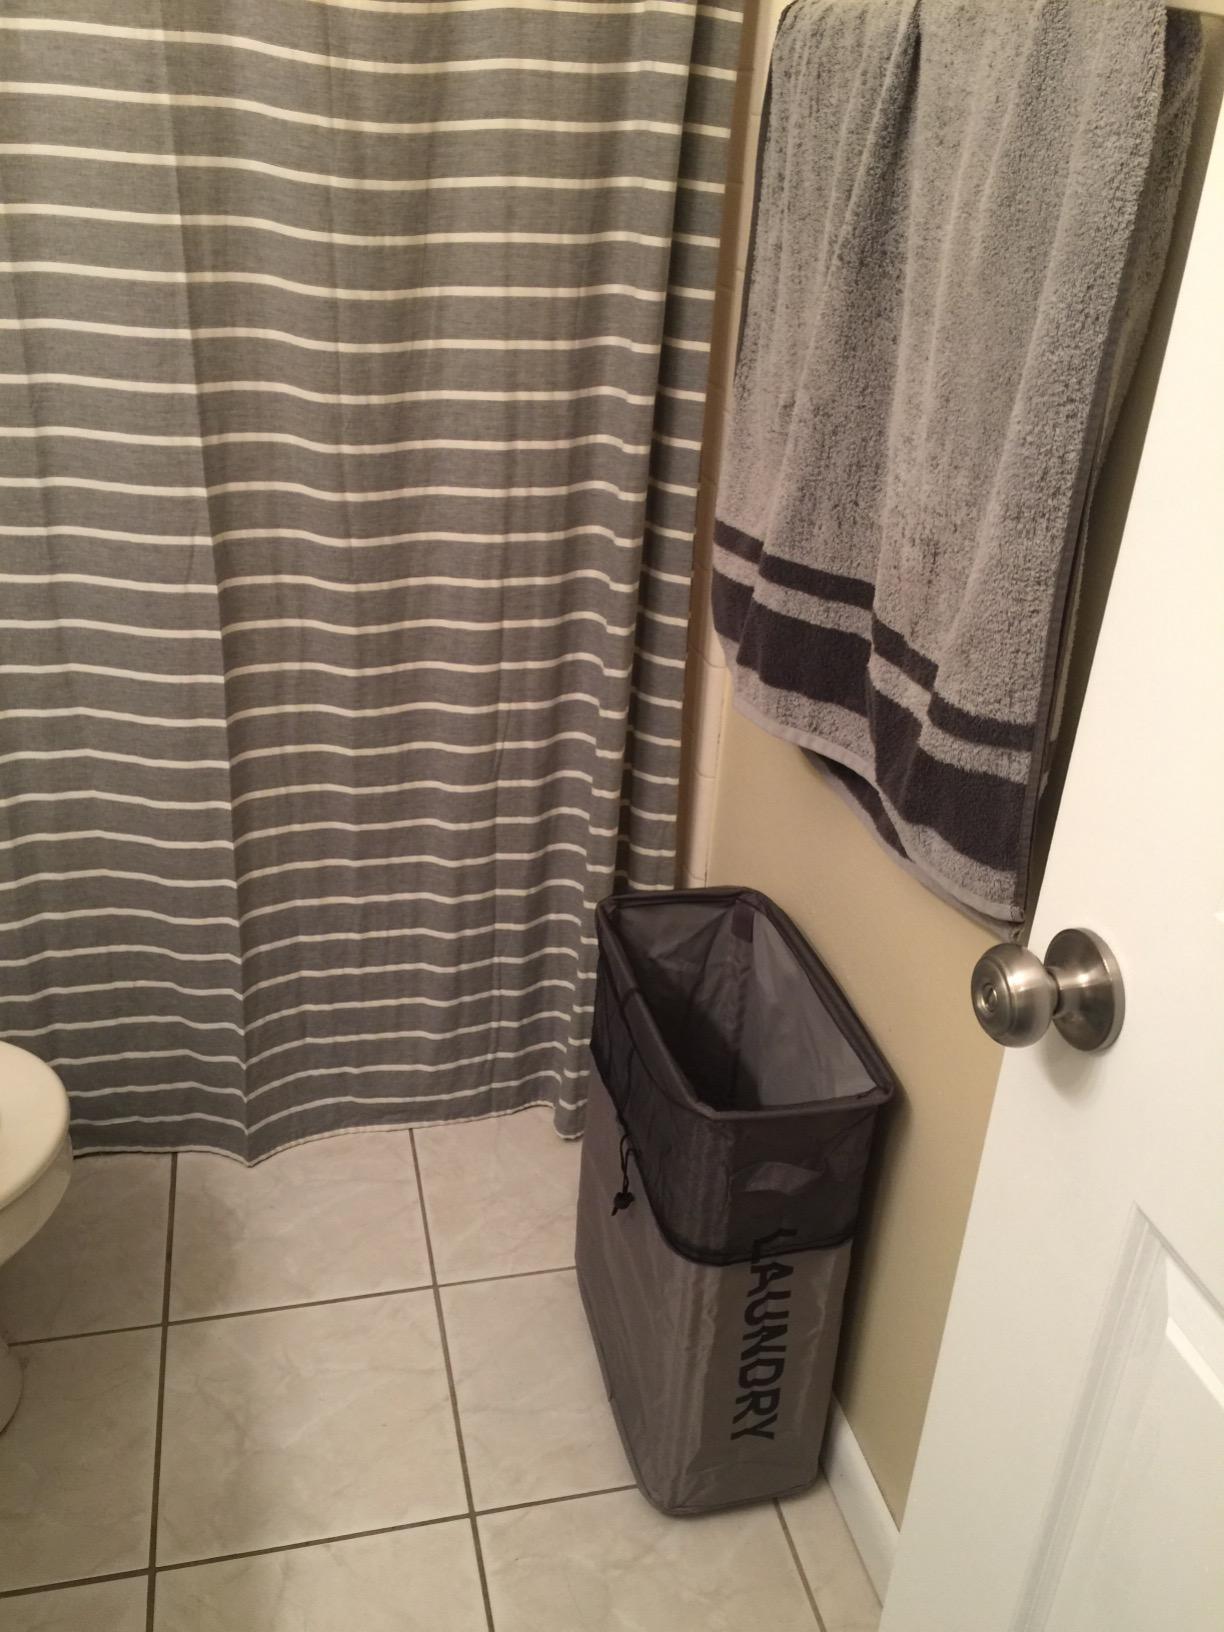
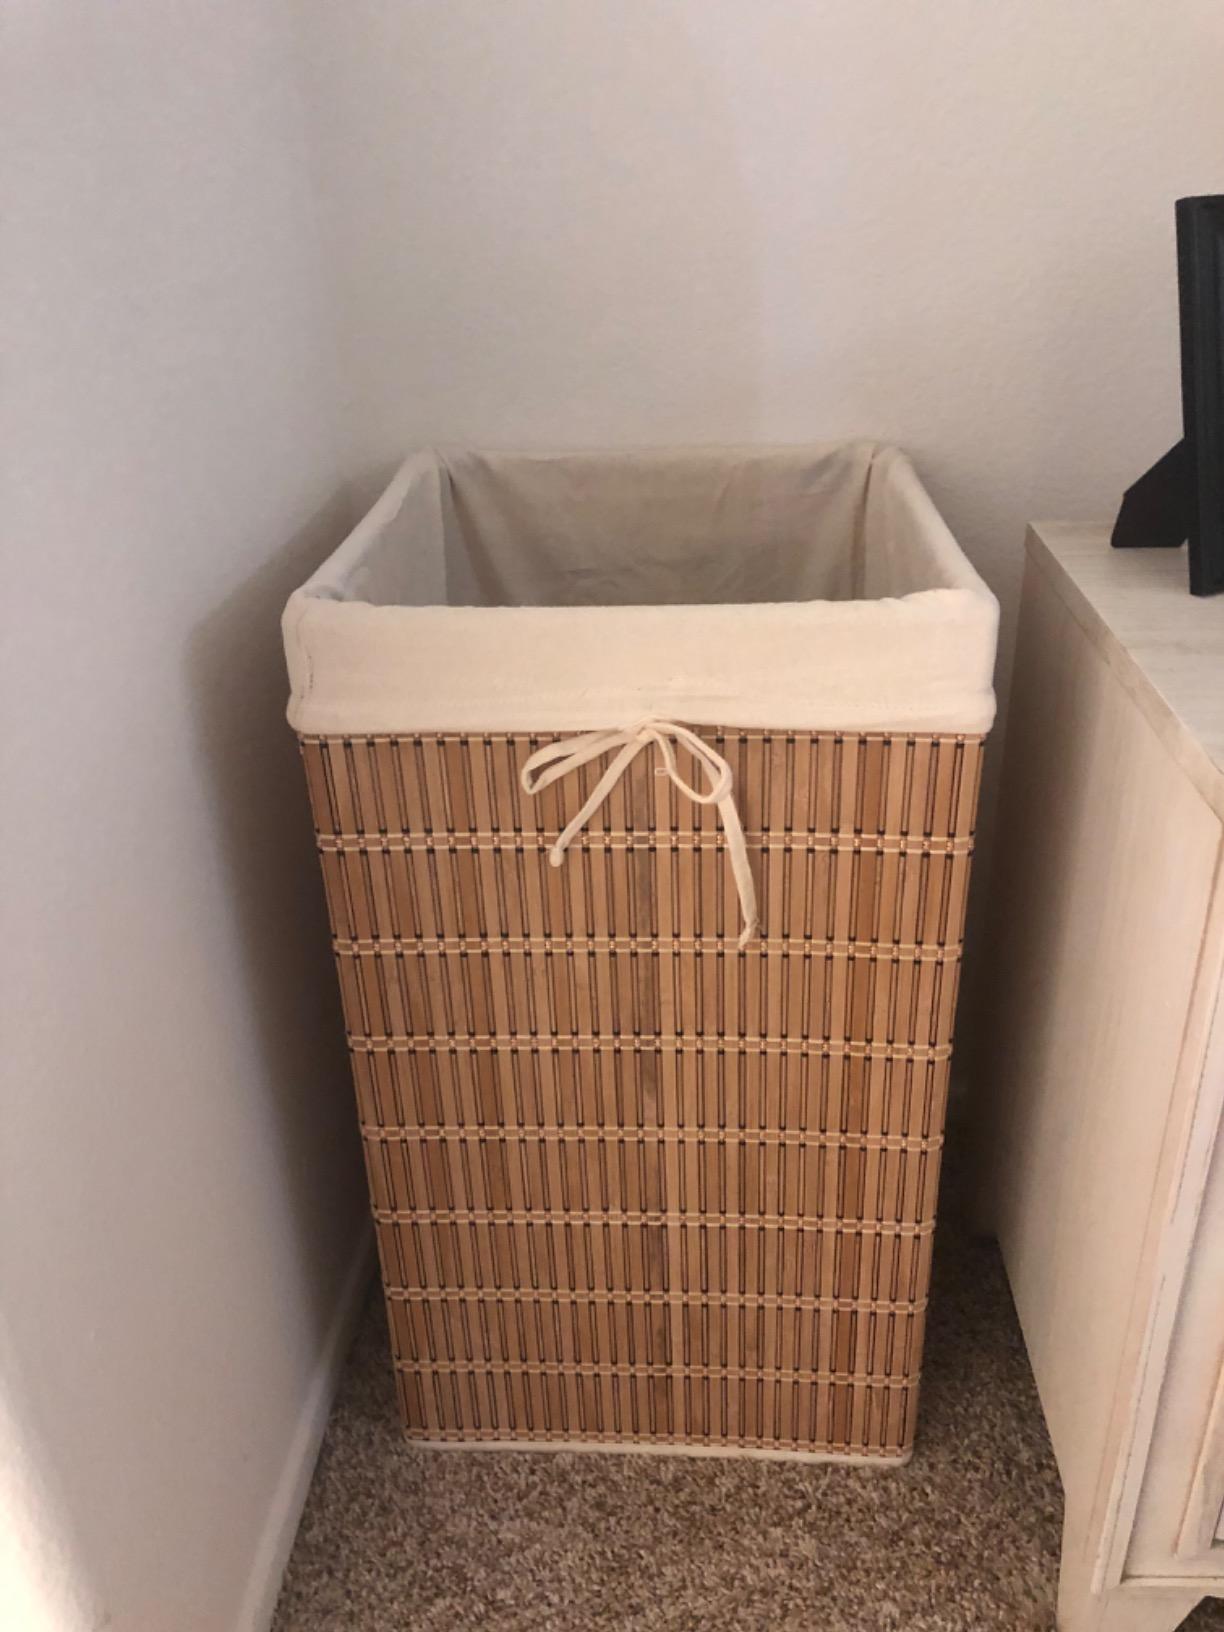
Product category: items_hamper
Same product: no